Laurie Allyn

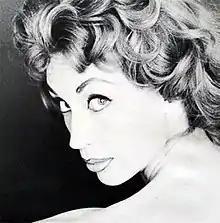
Publicity photo of Laurie Allyn, c. 1957

Laurie Allyn was an American jazz singer and former model. She is best known for her sole album "Paradise", which was recorded in 1957 and amassed critical acclaim after a belated release in 2004.